Ambigram

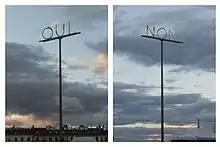
Ambigram "OUI / NON" ("Yes / No", in French), by sculptor Markus Raetz, installed at the top of a pole on the Place du Rhöne in Geneva, Switzerland, observed from two angles.

Instead of simply writing them, ambigram lettering covers the art of drawing letters. In ambigram calligraphy, each letter acts as an illustration, each letter is created with attention to detail and has a unique role within a composition. Lettering ambigrams do not translate into combinations of alphabet letters that can be used like a typeface, since they are created with a specific candidate in mind.